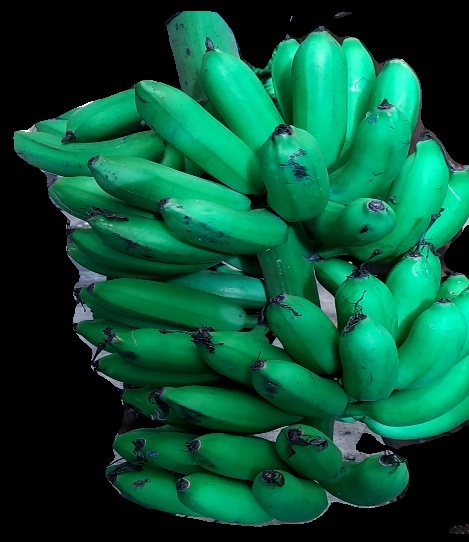
Variety: rasbale
Grade: grade1